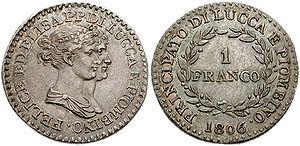
Le franc fut une unité monétaire de la Principauté de Lucques et Piombino sous Élisa Bonaparte et son époux Félix Baciocchi. Il fut émis entre 1805 et 1808. Il avait la même valeur que le franc français, à côté duquel il circulait, et était divisé en 100 centimes. En 1808 il fut remplacé à parité par la lire italienne du Royaume d'Italie de Napoléon.